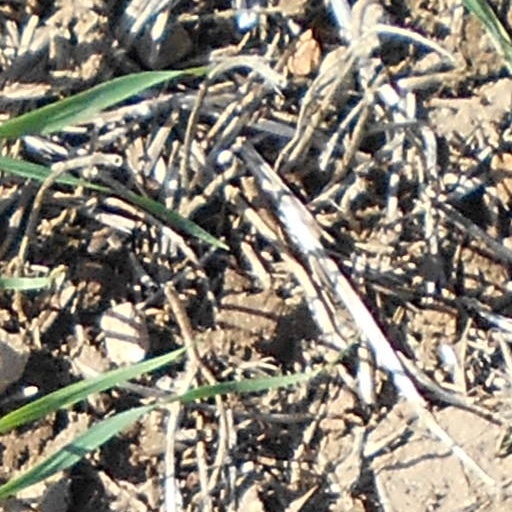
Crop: wheat